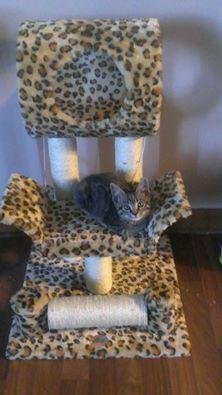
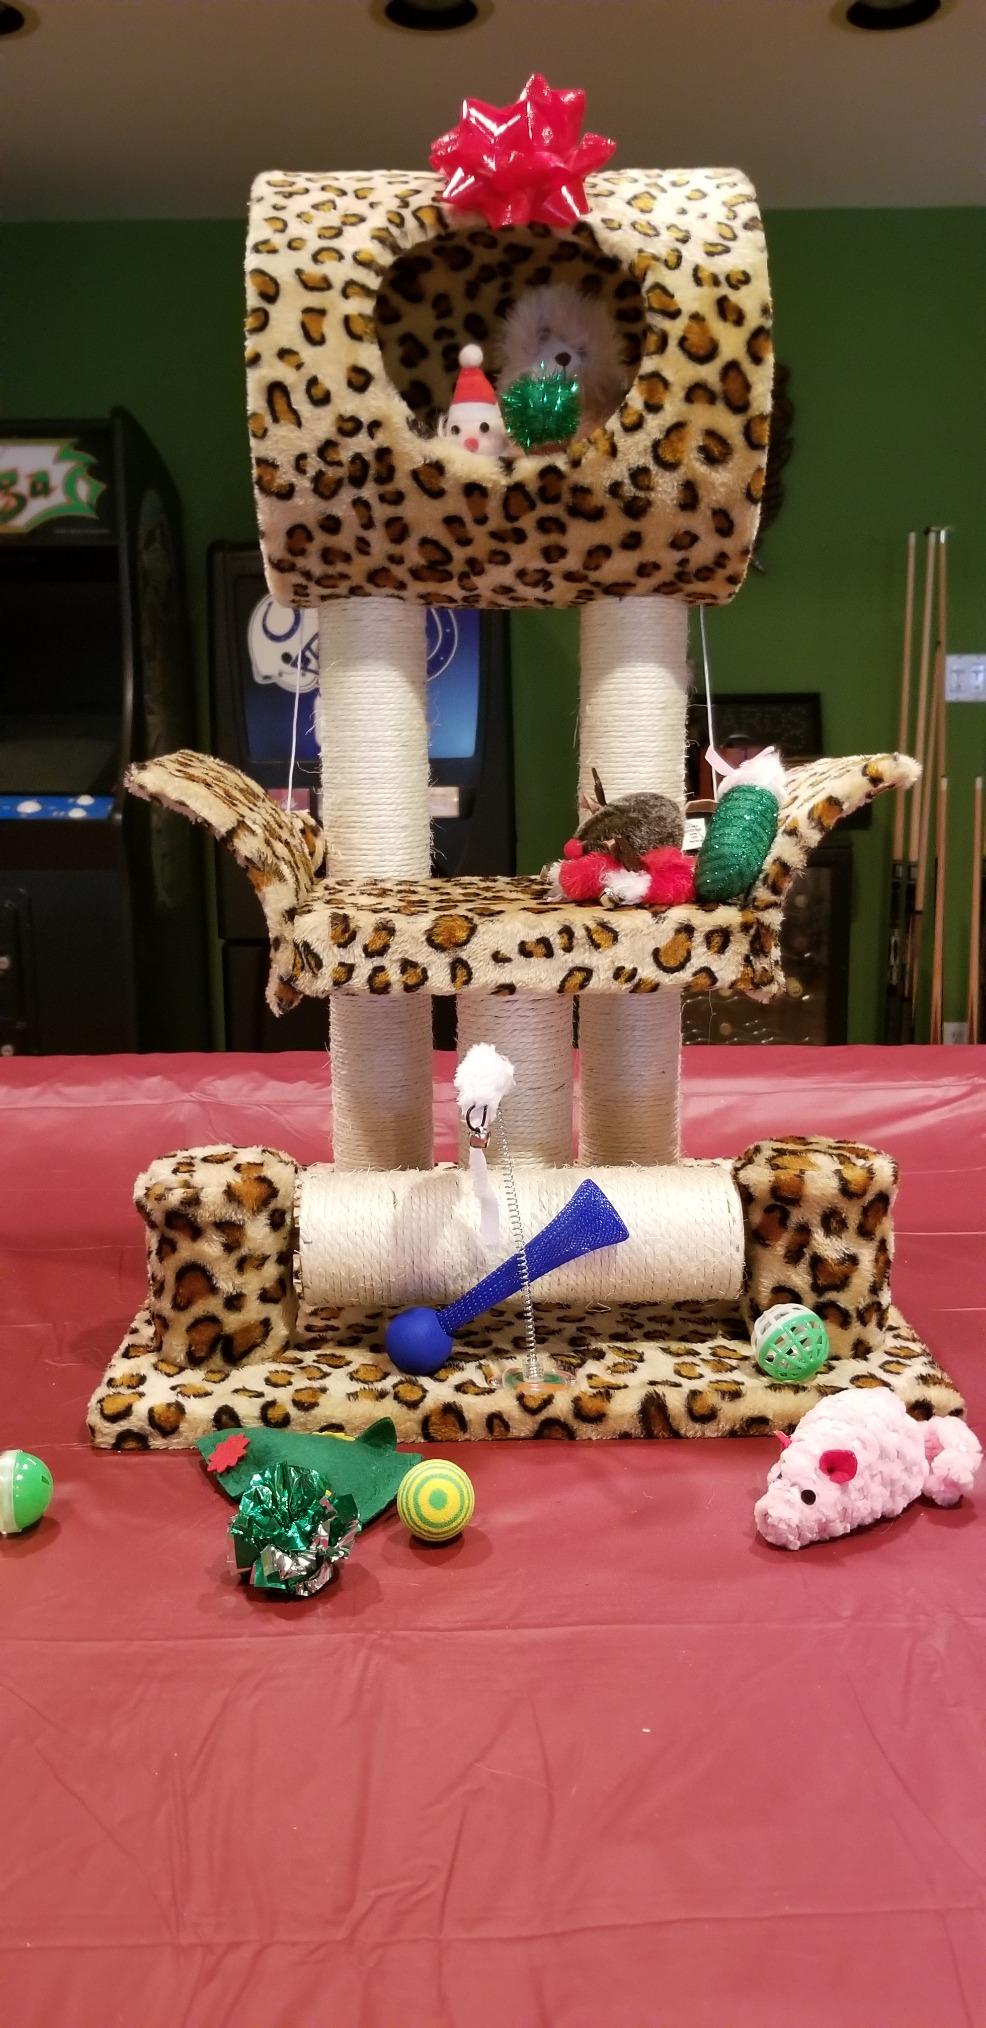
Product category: items_cat tree
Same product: yes